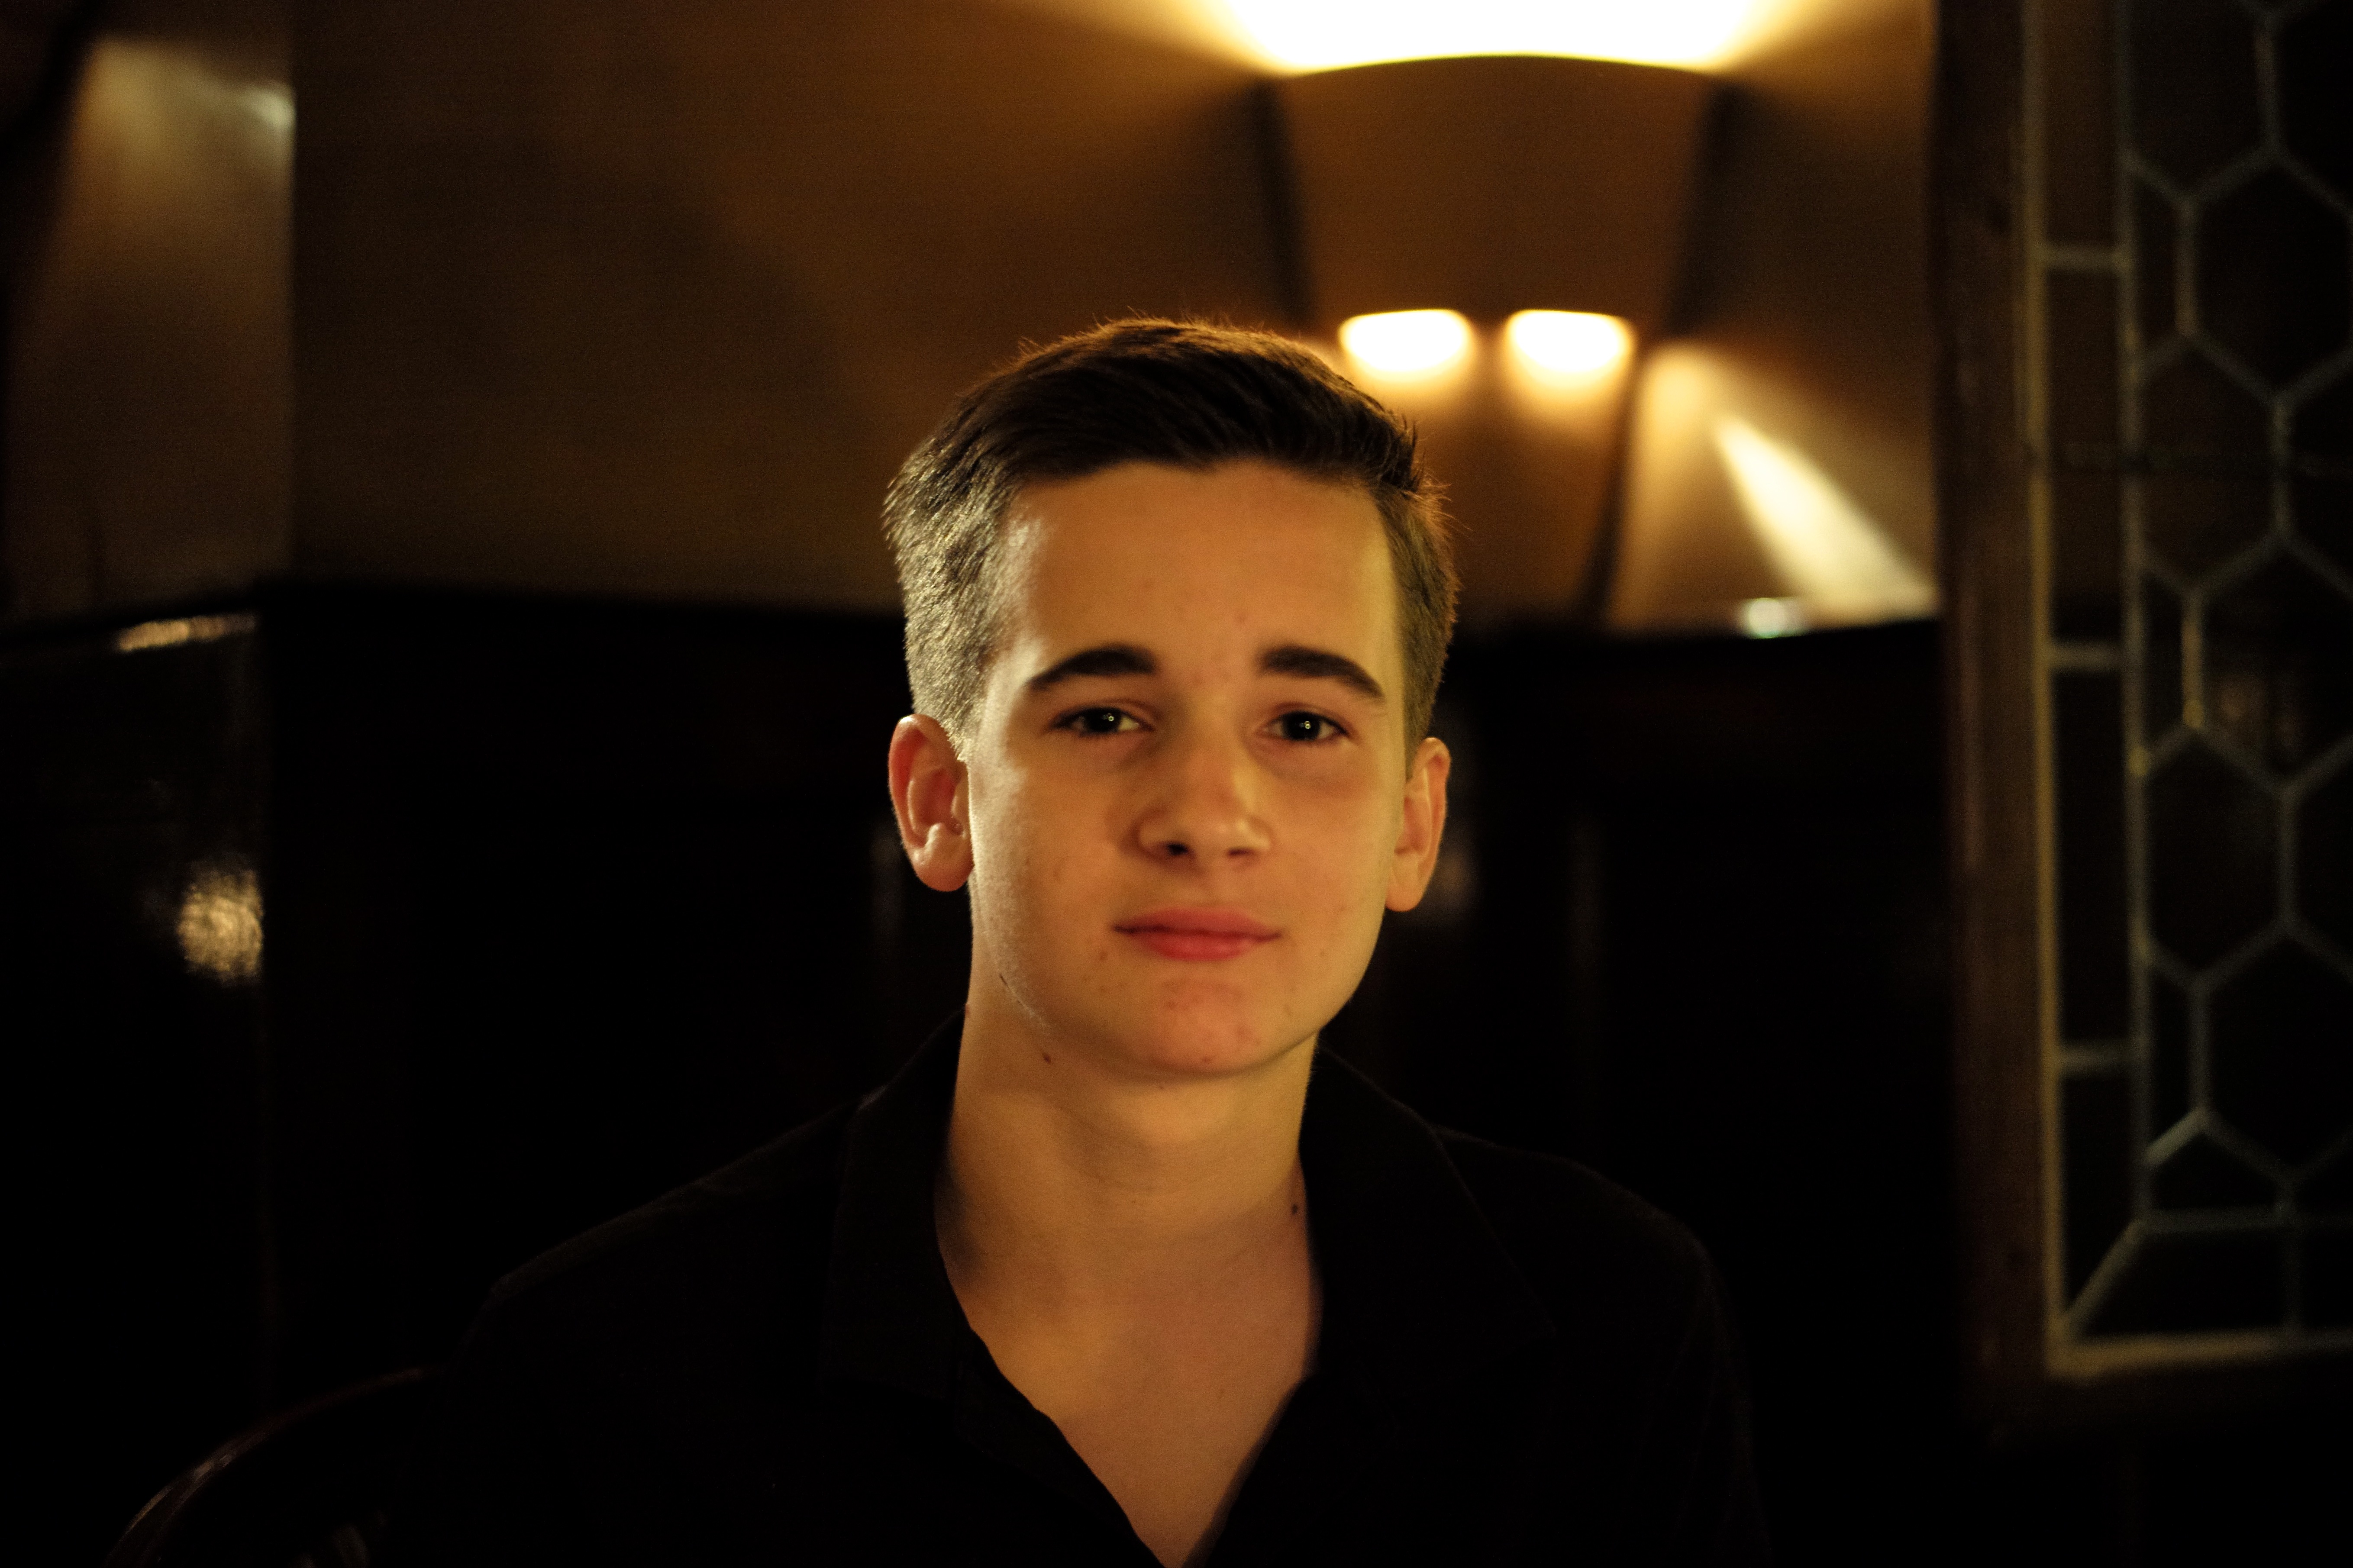
man, bokeh, night, restaurant, europe, portrait, young, indoor, darkness, prague, candle, face, m, f14, head, 50, leica, 240, summilux, czech, cesko, praha, availablelight, umaliru